Theodore Roosevelt

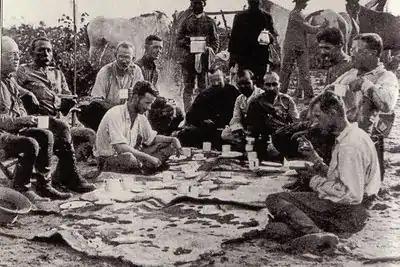
Left to right (seated): Father John Augustine Zahm, Cândido Rondon, Kermit Roosevelt, Cherrie, Miller, four Brazilians, Roosevelt, Fiala. Only Roosevelt, Kermit, Cherrie, Rondon, and the Brazilians traveled down the River of Doubt.

Building on McKinley's effective use of the press, Roosevelt made the White House the center of news every day, providing interviews and photo opportunities. After noticing the reporters huddled outside the White House in the rain one day, he gave them their own room inside, effectively inventing the presidential press briefing. The grateful press, with unprecedented access to the White House, rewarded Roosevelt with ample coverage.